Driving Frank

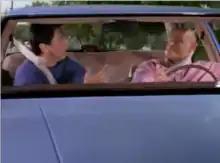
Frank giving a "signal" to another driver during a driving test

"Driving Frank" is the second episode of the third season of the American sitcom "Everybody Loves Raymond" (1996–2005). The series follows the life of "Newsday" sportswriter Ray Barone (Ray Romano) and his oddball family, which includes wife Debra (Patricia Heaton), parents Frank (Peter Boyle) and Marie (Doris Roberts), brother Robert (Brad Garrett), daughter Ally (Madylin Sweeten), and twin sons Michael (Sullivan Sweeten) and Geoffrey (Sawyer Sweeten). The episode aired on September 28, 1998 on CBS.